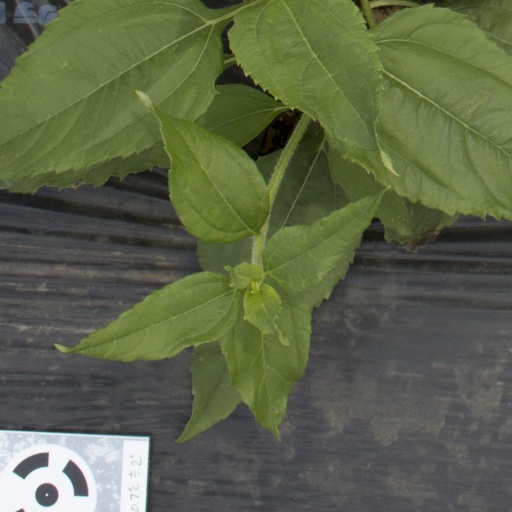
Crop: Jerusalem artichoke